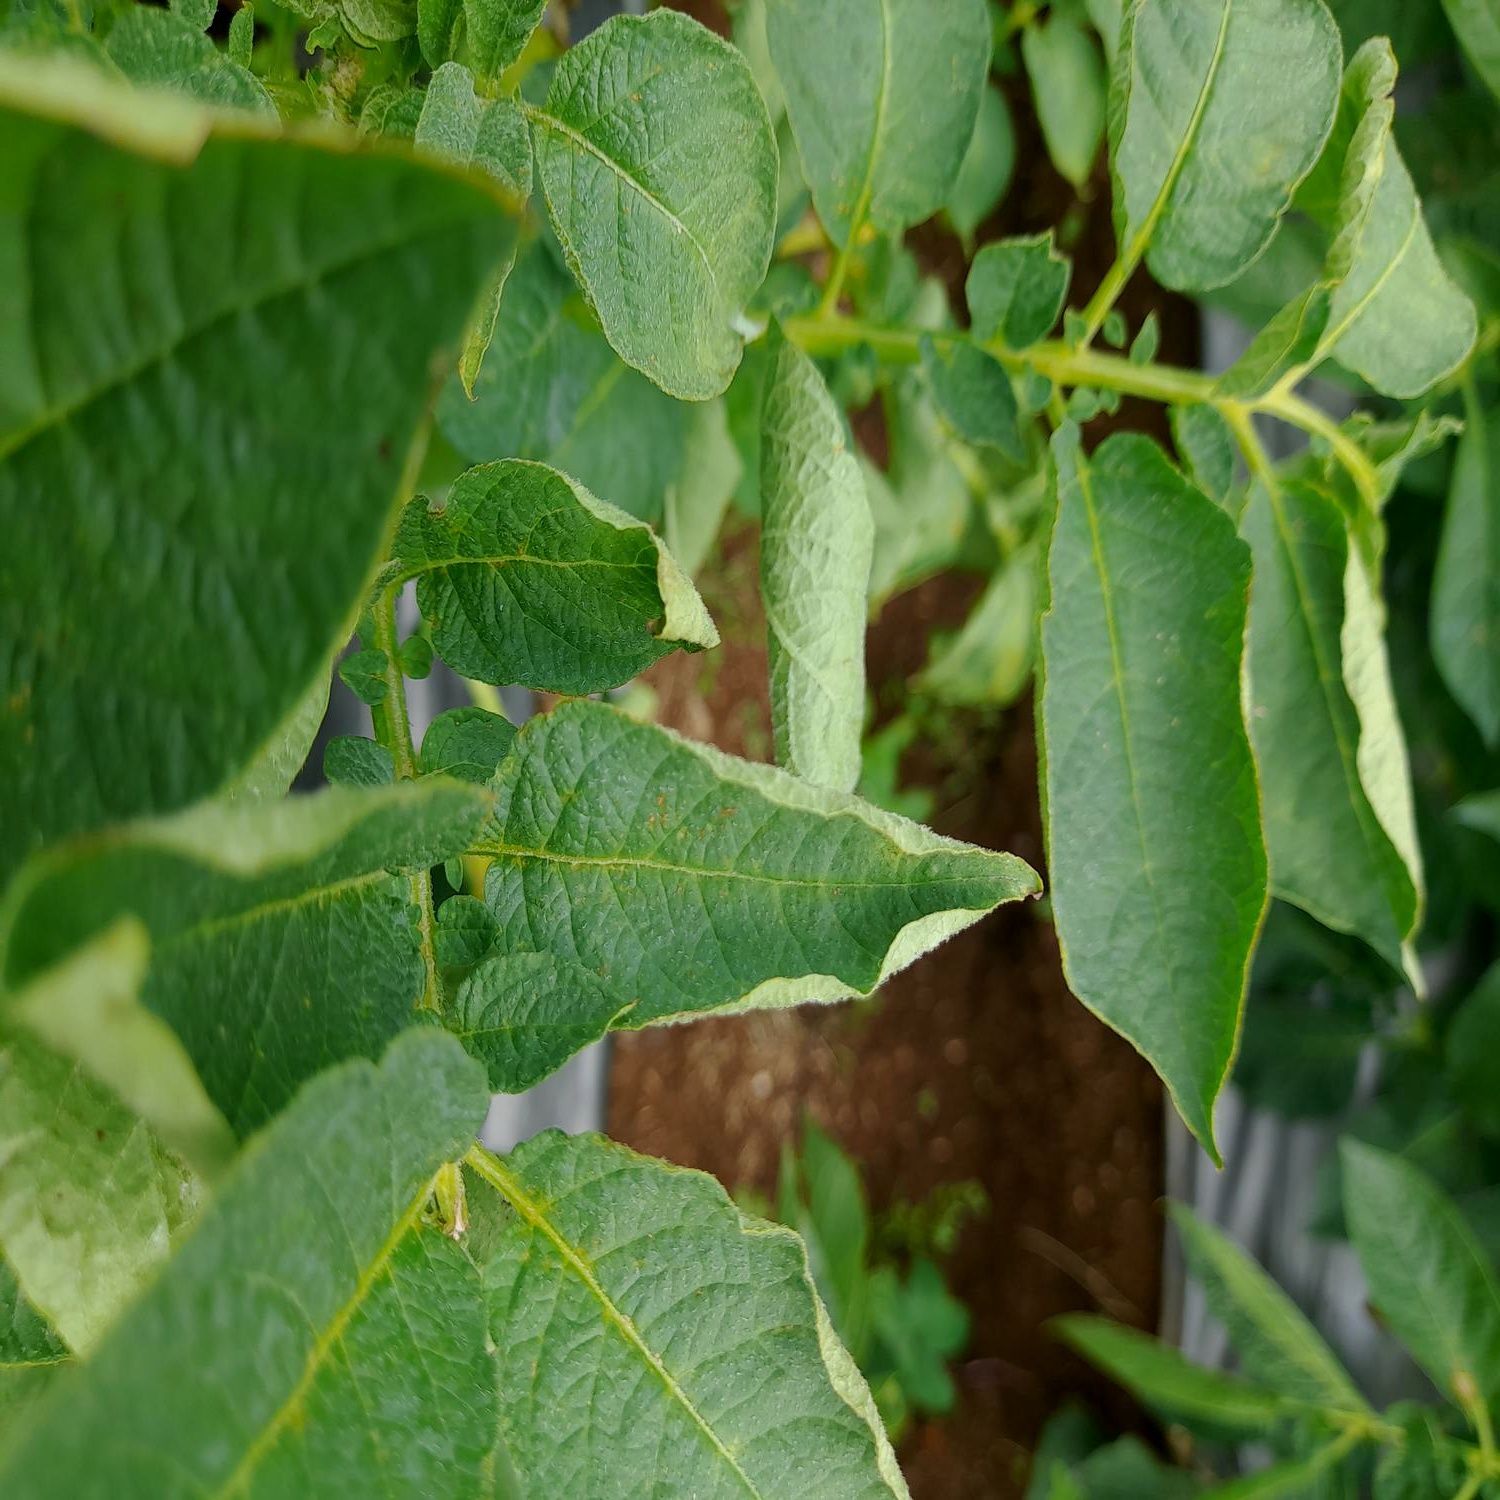
Etiqueta: Pudricion_Parda